Florida Gulf Coast University

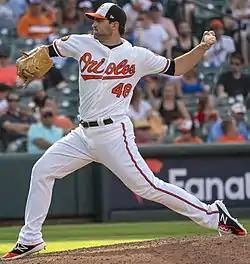
Richard Bleier

On-campus housing is made up of three sections: North Lake Village, South Village and West Lake Village. North Lake Village is on an 80-acre lake and features apartment-style residence halls with waterfront recreation. West Lake Village was previously owned by American Campus Communities and formerly called College Club Apartments. Housing 501 students, it was bought by the university for $17 million, and the apartments officially became part of FGCU Housing and Residence Life in 2010. Themed housing is available, such as Honors and Wellness communities. South Village (SoVi) is composed of suite-style residence halls with five buildings: Everglades Hall, Biscayne Hall, Palmetto Hall, Osprey Hall and Eagle Hall, housing more than 1,720 first-year students.